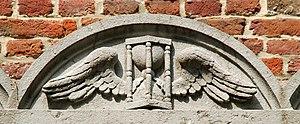
Belgique - Brabant wallon - Ottignies - Église Saint-Rémi
L'église Saint-Rémi est une église catholique de style classique située à Ottignies, section de la ville belge d'Ottignies-Louvain-la-Neuve, dans la province du Brabant wallon.